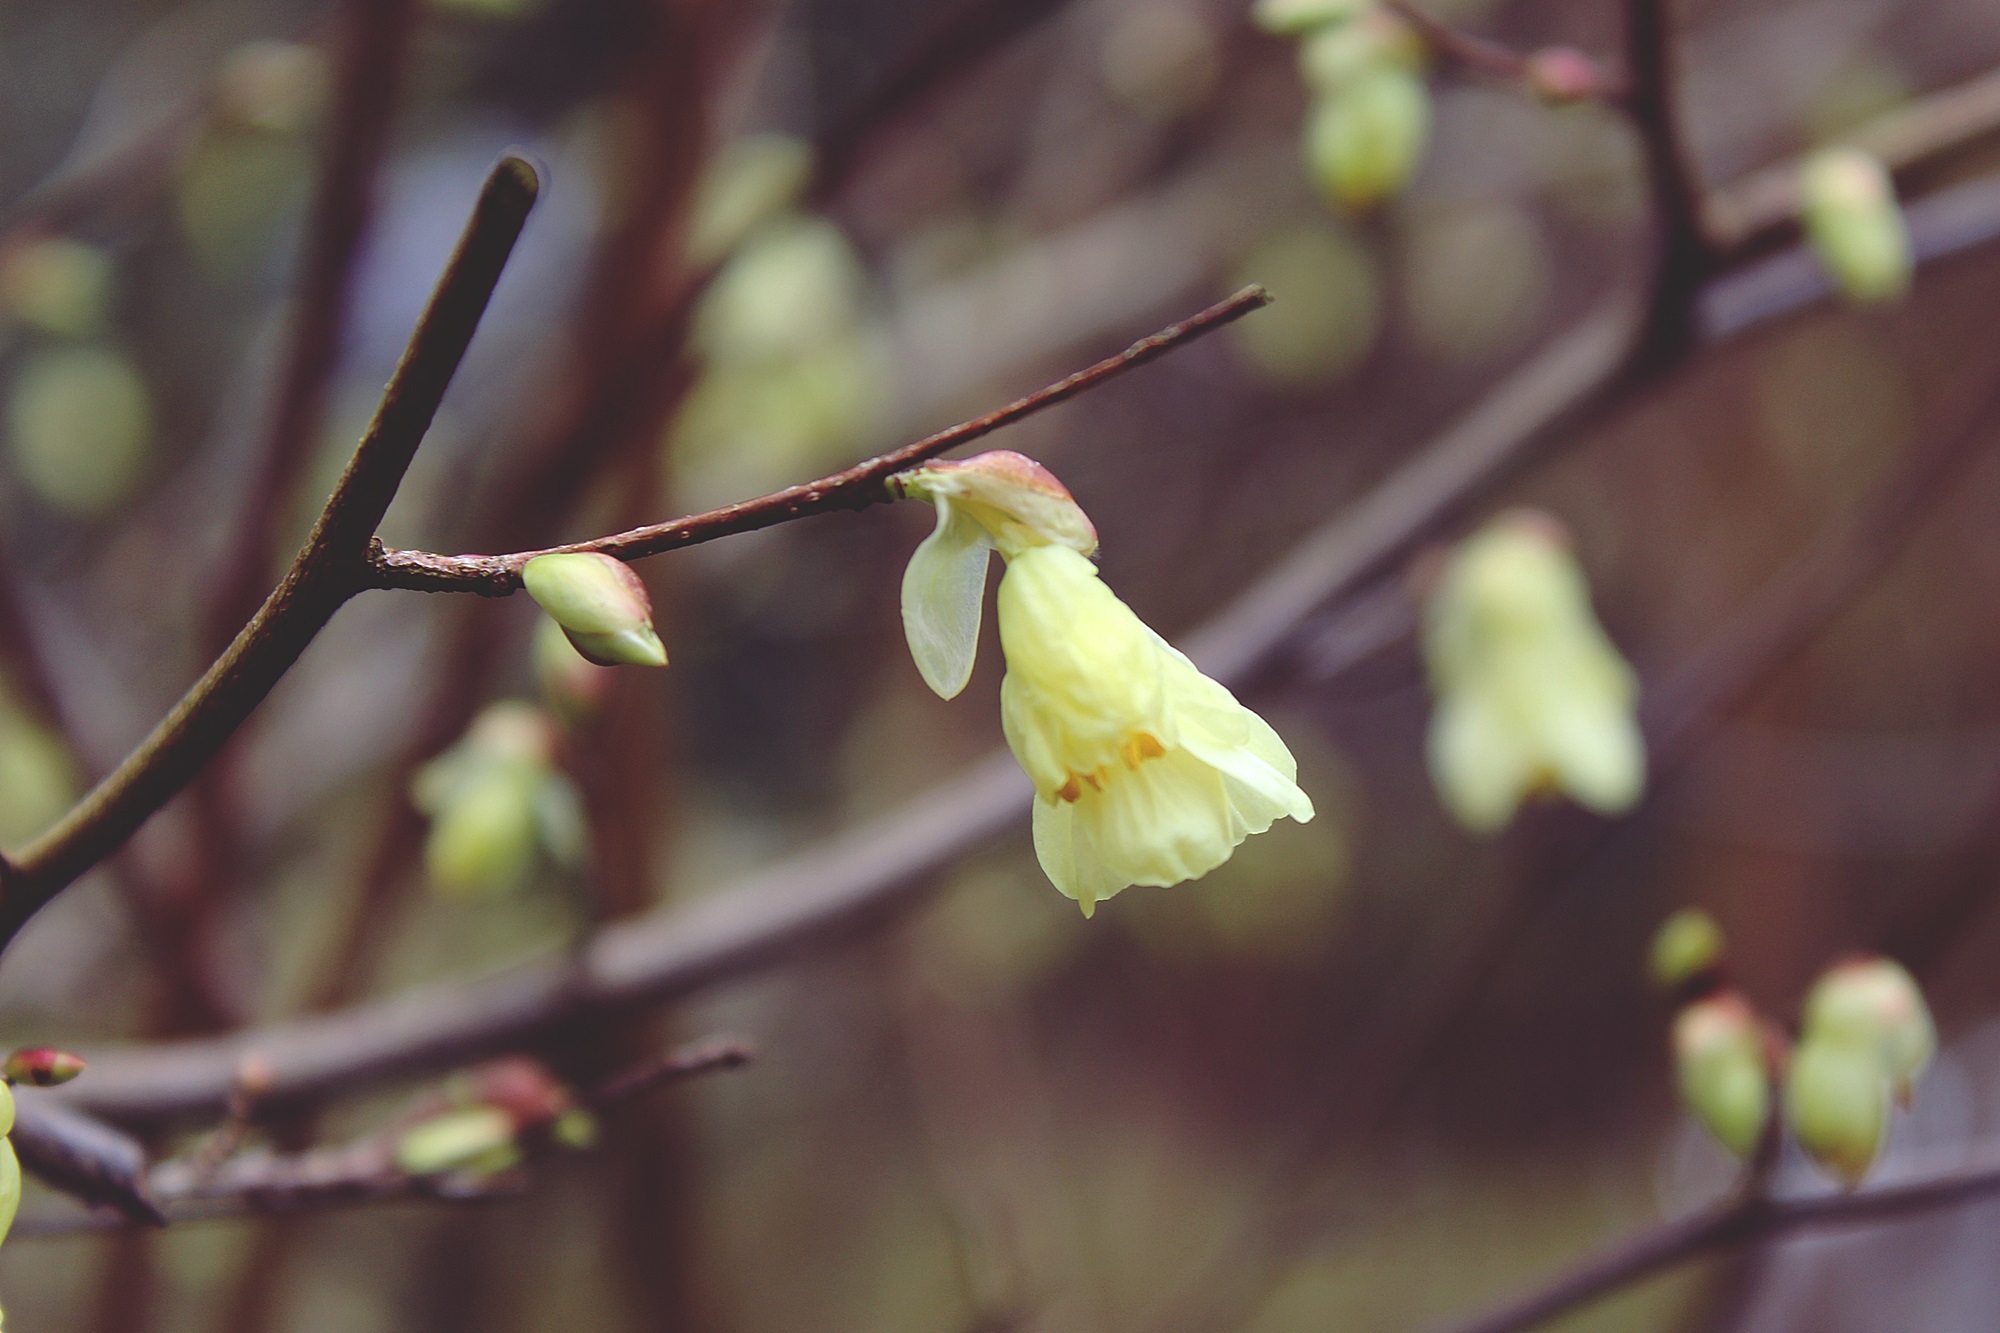
nature, branch, blossom, plant, leaf, flower, spring, green, botany, yellow, garden, close, flora, fauna, twig, wildflower, close up, april, springtime, forsythia, bud, ornamental shrub, early bloomer, macro photography, spring awakening, fr hlingsanfang, harbinger of spring, flowering plant, stengel, inflorescences, golden bells, lenz, gold shrub, easter bush, stangeblueter, forsythia hedge, plant stem, land plant